Marko Gobeljić

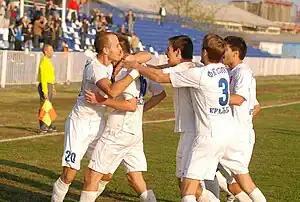
Gobeljić in the middle, celebrating a goal for Sloga with teammates

Gobeljić started training football with local football school Bubamara 1991, and later passed all youth categories of Sloga Kraljevo. He had started playing with the first team as a bonus player in the 2010–11 season. In his debut season he played 27 league games and one Serbian Cup match, against Red Star Belgrade in front of a full Kraljevo City Stadium on 22 September 2010. At the beginning of his senior career, he was mostly used as a midfielder, but he also appeared as a right-back in some matches during the spring half-season, after Jovica Vasilić left the club.